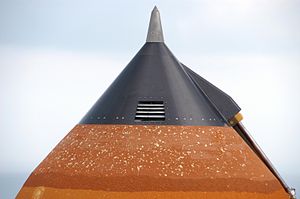
STS-117 / Missions højdepunkter
STS-117 var Atlantis 28. rumfærge-mission.